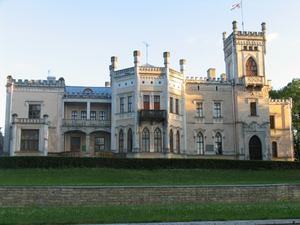
Alūksne est une ville de la région de Vidzeme en Lettonie. Elle est située près de la frontière avec la Russie et avec l'Estonie.
Le Nouveau château de Marienburg est un château néogothique situé à Alūksne en Lettonie.